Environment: real
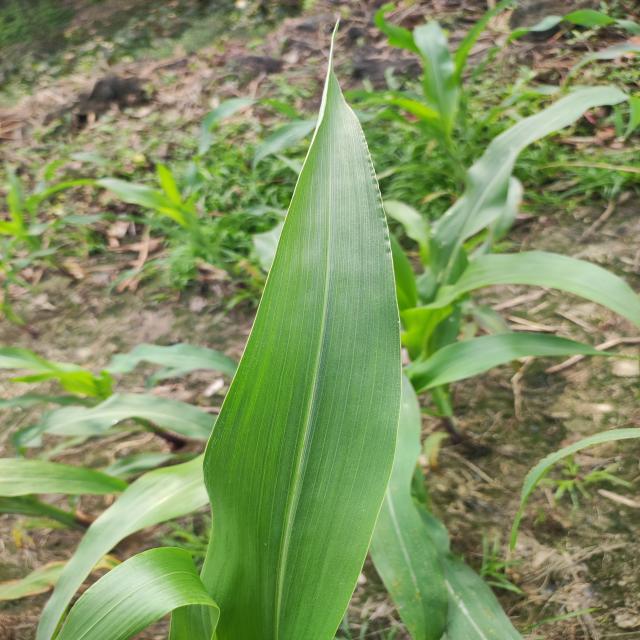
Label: healthy